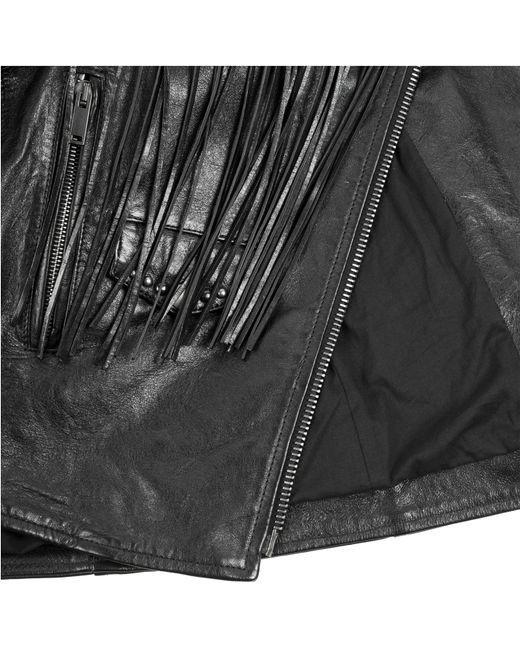
Einfarbige schwarze Lederjacke mit Fransenkragen